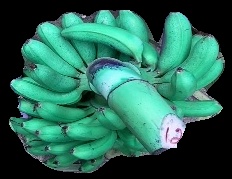
Variety: rasbale
Grade: grade1